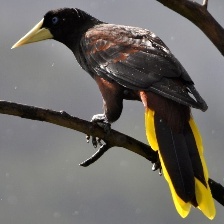
Species: CRESTED OROPENDOLA
Scientific name: PSAROCOLIUS DECUMANUS